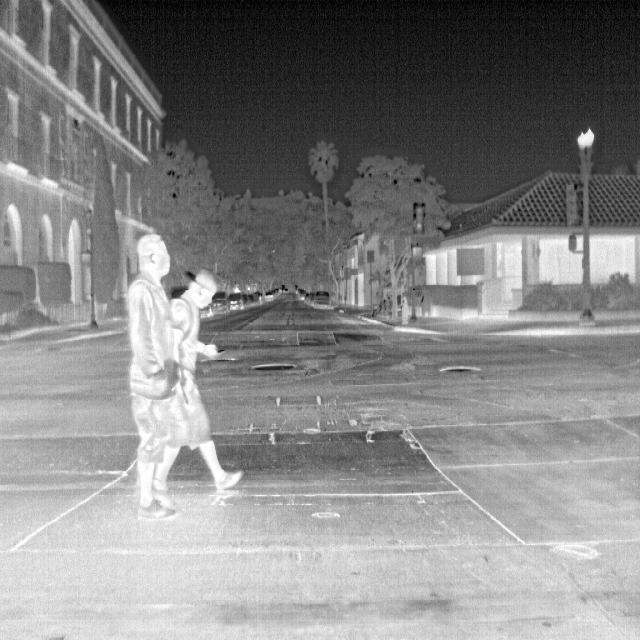
Detected objects:
label: person
label: person